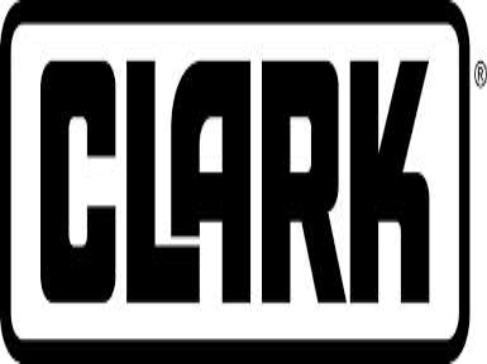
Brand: Clark
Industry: Others